List of tallest buildings in Hong Kong

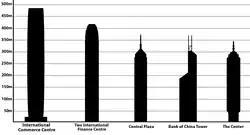
Tallest buildings in Hong Kong, by pinnacle height

This lists ranks Hong Kong skyscrapers that stand at least tall, based on standard height measurement. This includes spires and architectural details but does not include antenna masts. The "Year" column indicates the year in which a building was completed.